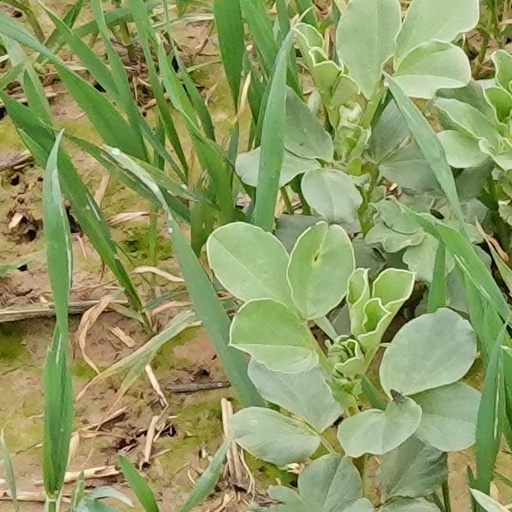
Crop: wheat